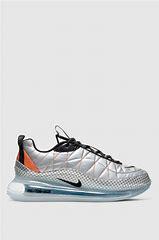
Brand: Nike
Model: MX 720 818